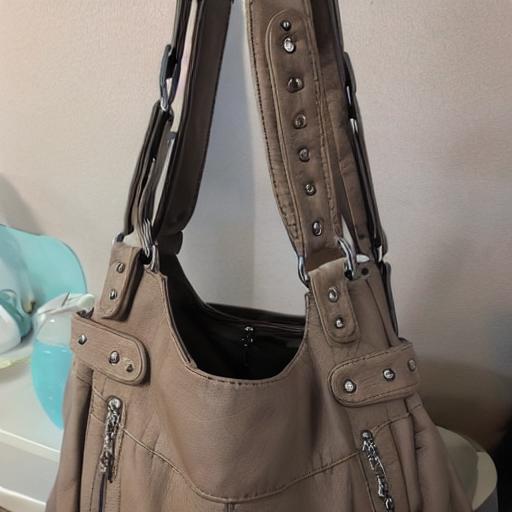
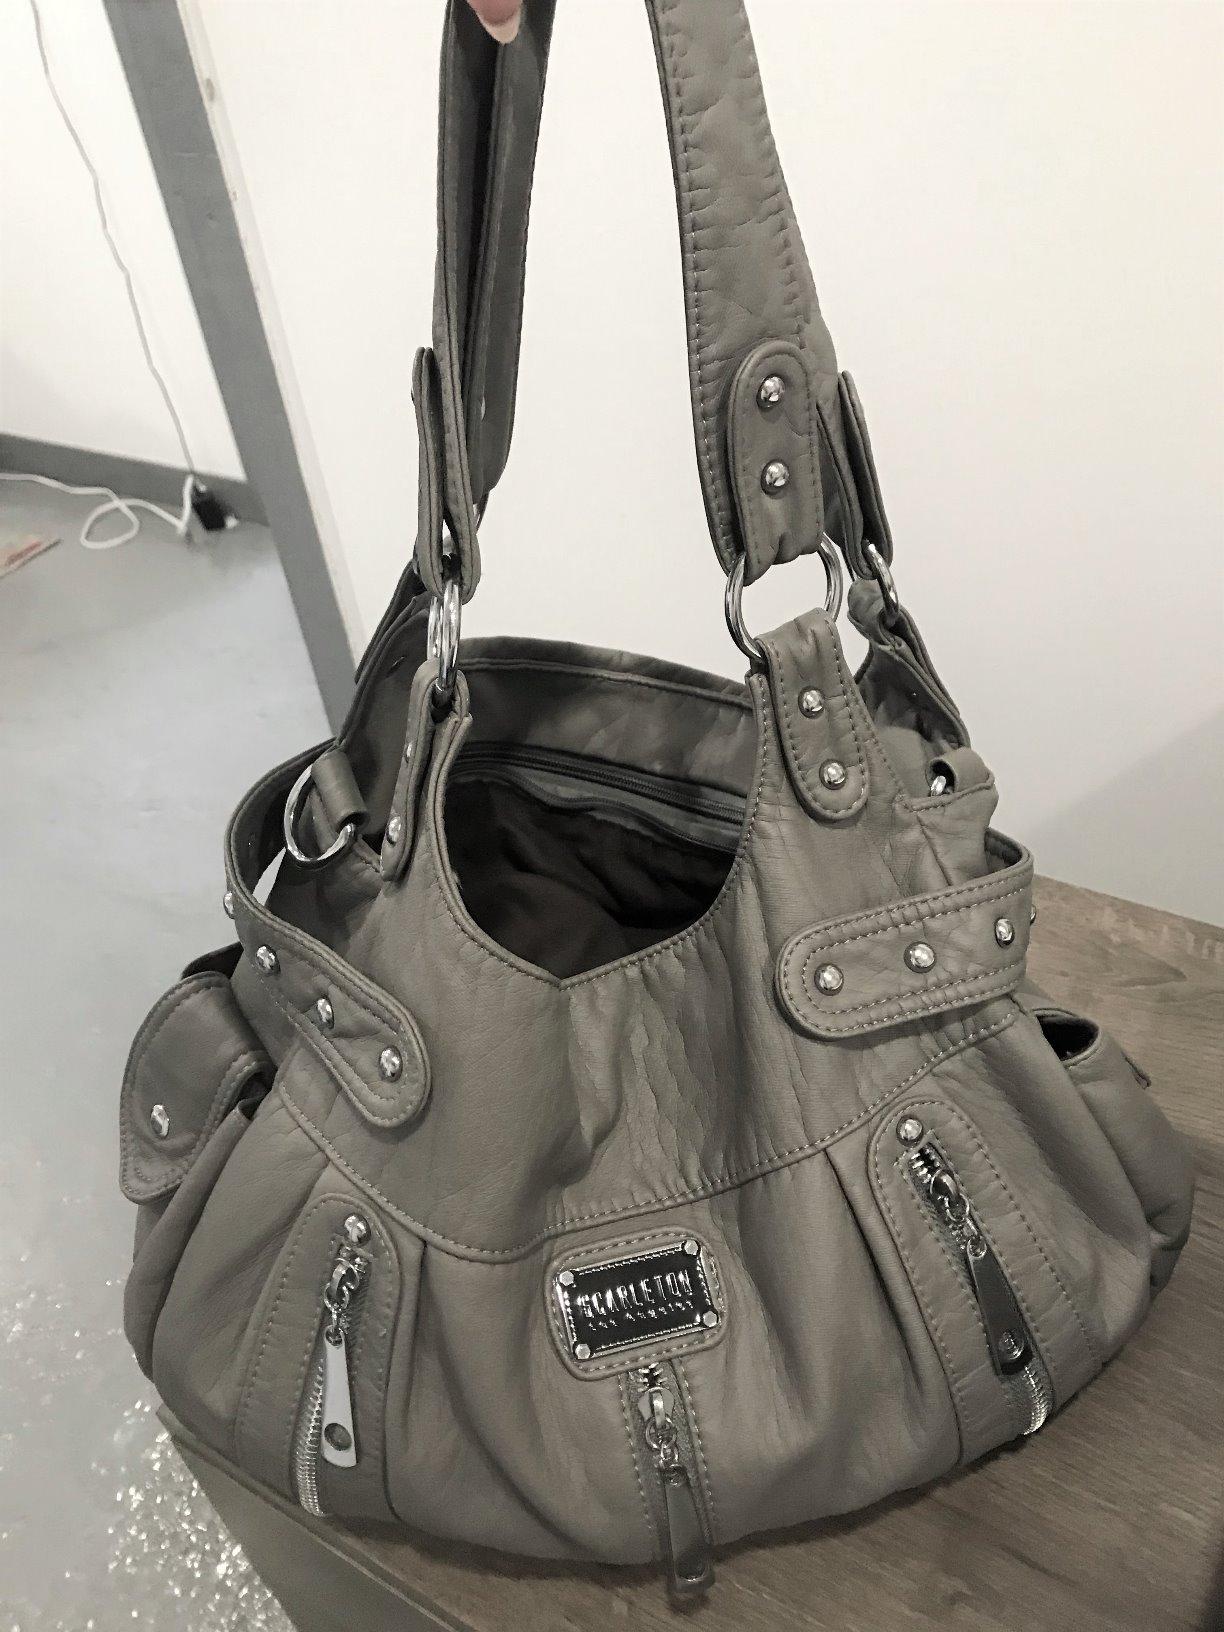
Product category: accessories_handbag
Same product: no